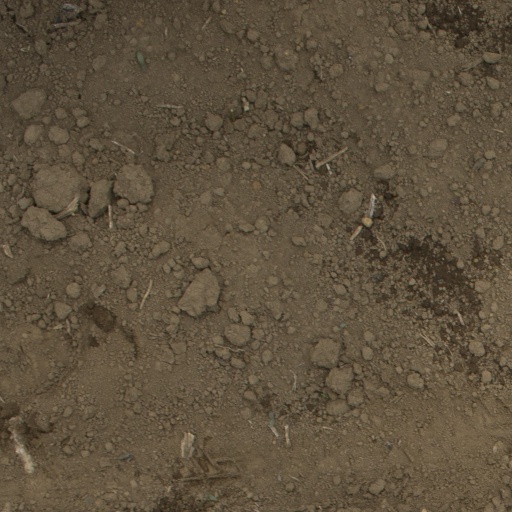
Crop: Jerusalem artichoke